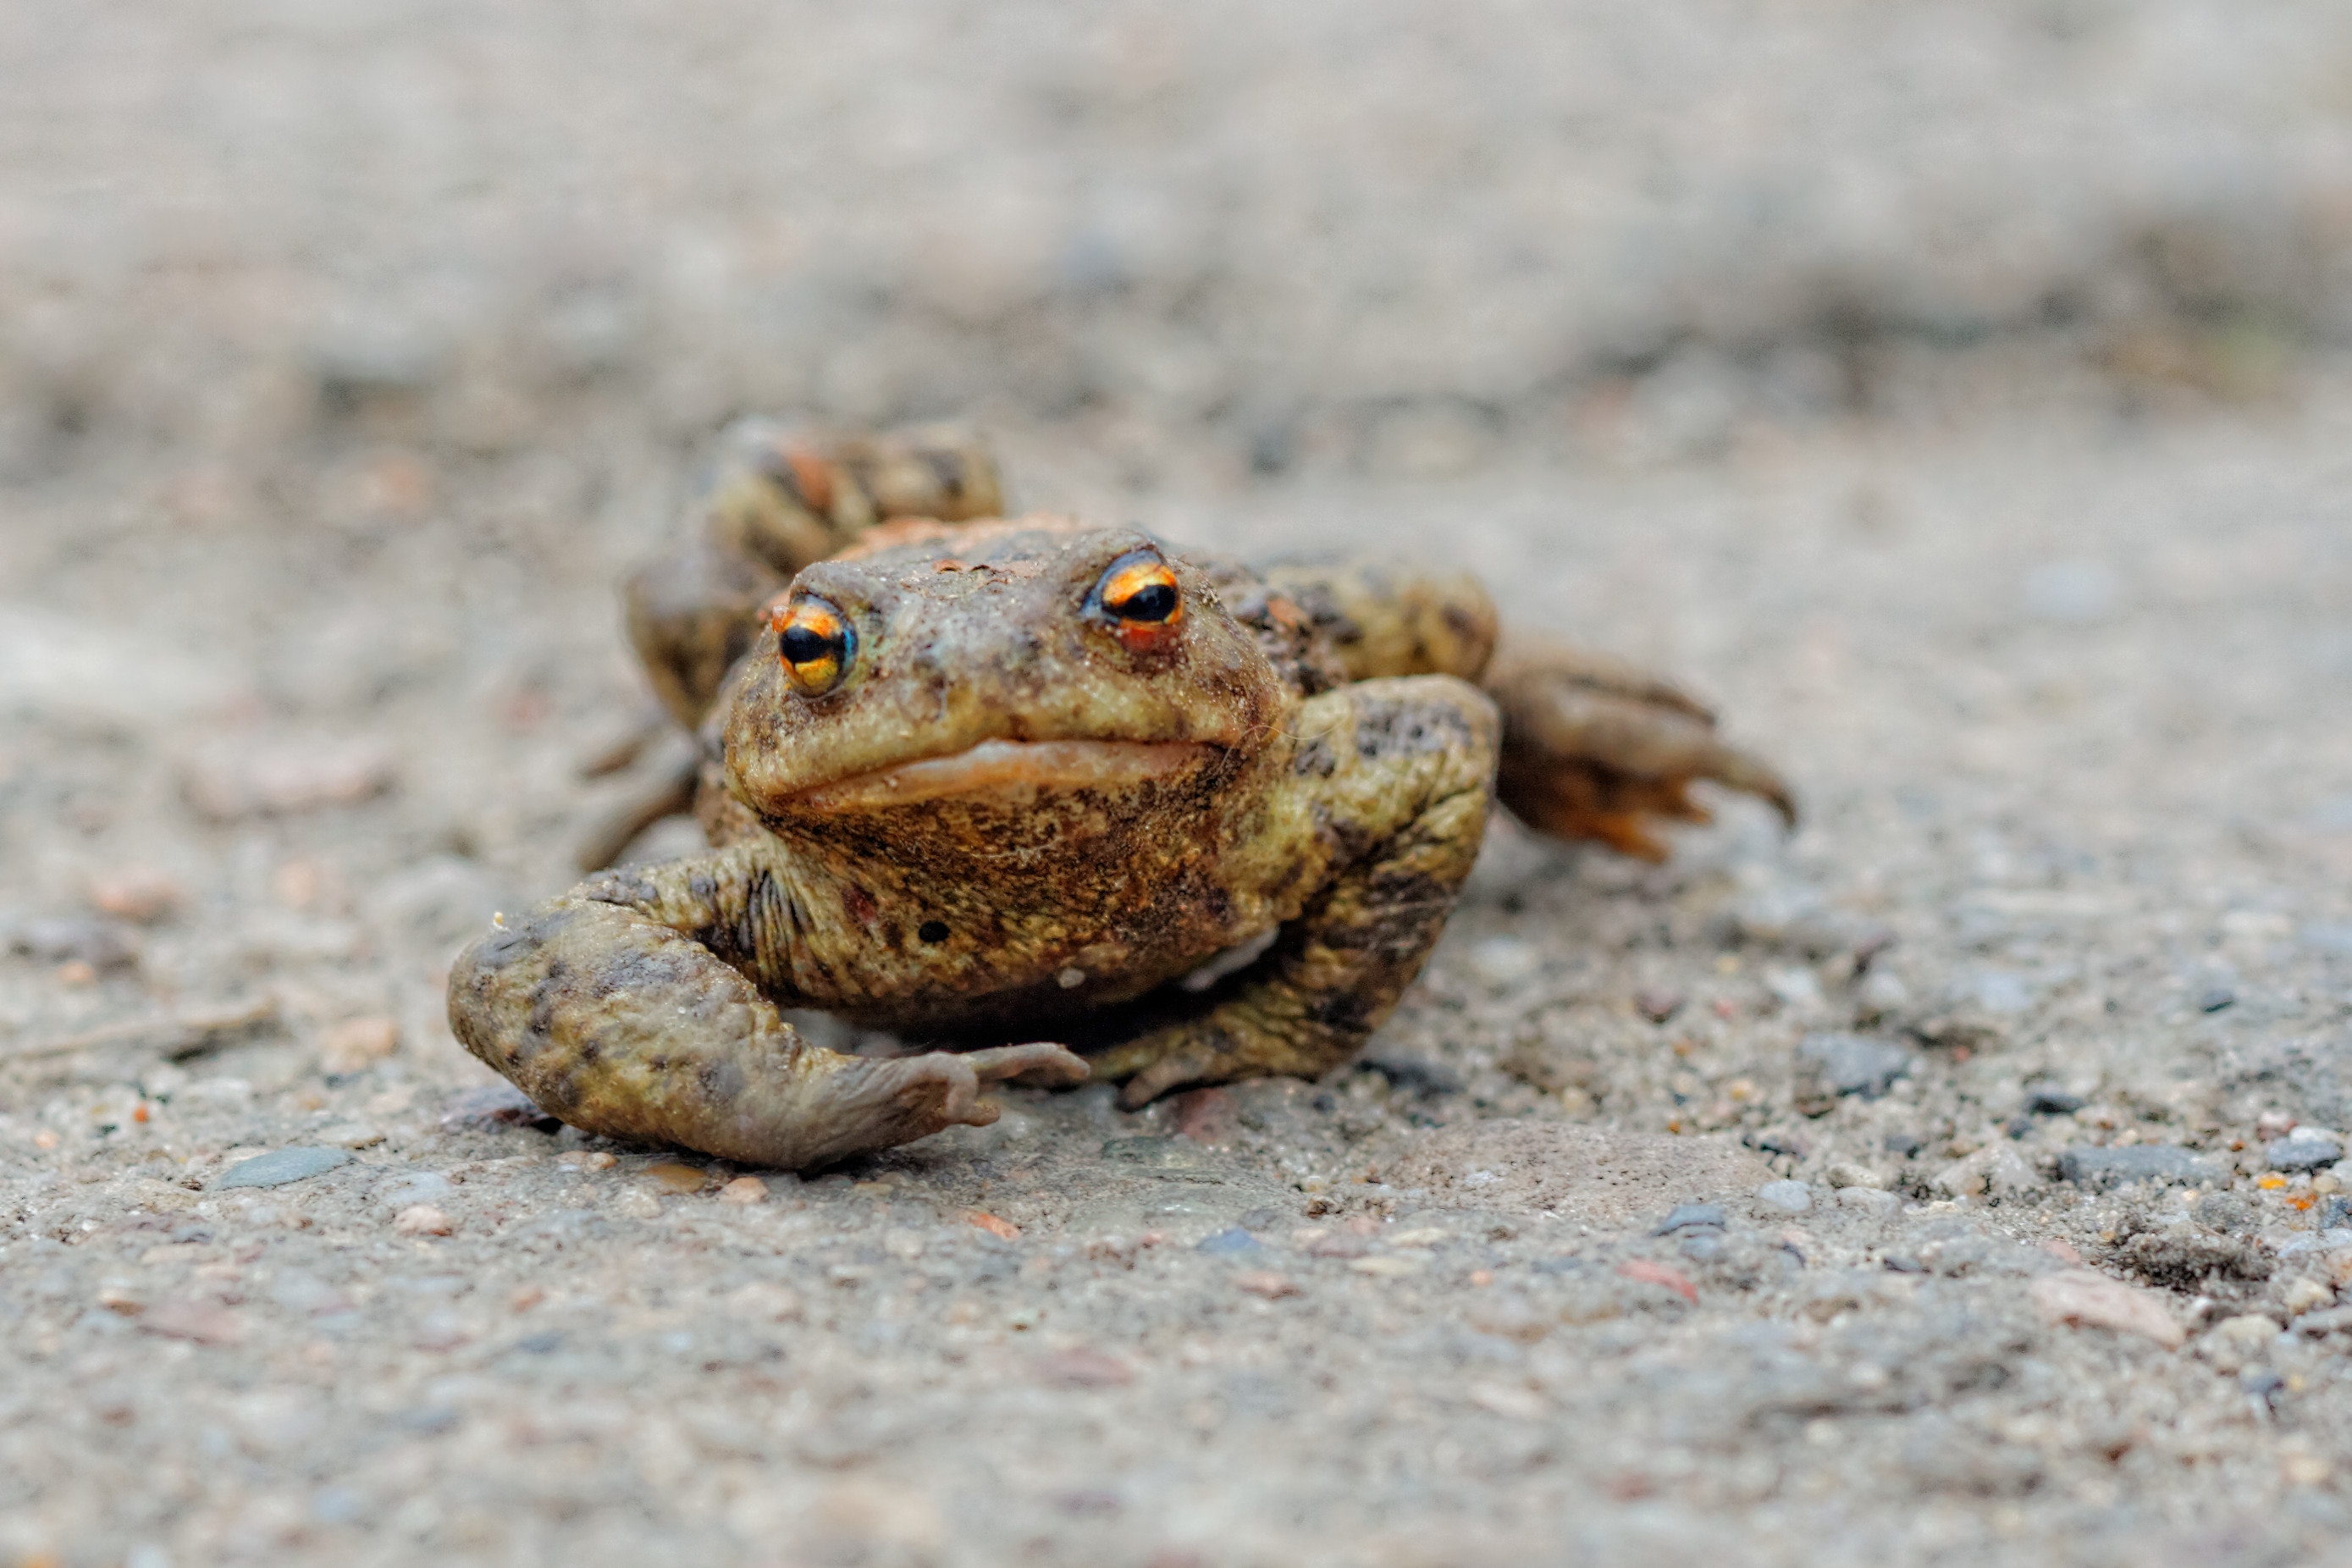
toad, frog, amphibian, terrestrial animal, bufo, True toad, bullfrog, Anaxyrus, eye, Boreal Toad, True frog, organism, adaptation, cane toad, Woodhouse's Toad, soil, wildlife, american toad